Robert Wadlow

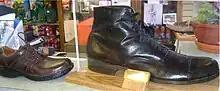
Wadlow's shoe (US size 37 AA; UK size 36 or approximately European size 75) compared to a US size 12

Wadlow required leg braces when walking and had little feeling in his legs and feet, but he never used a wheelchair.